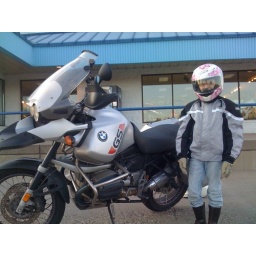
Stasia in street bike gear